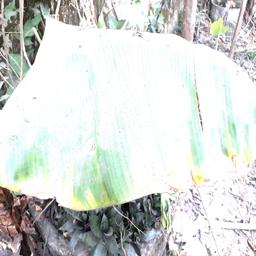
Label: POTASSIUM DEFICIENCY